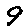
Label: 9